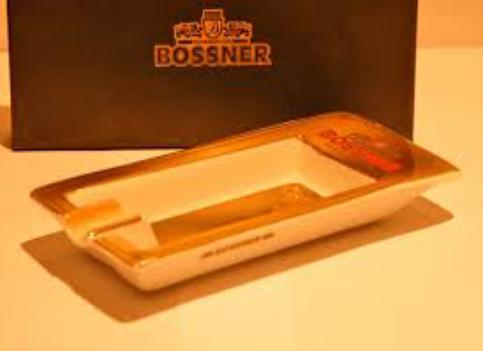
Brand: Bossner
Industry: Necessities